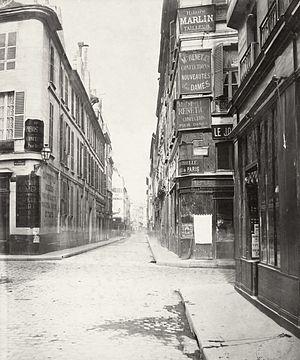
La rue de Richelieu est une longue rue du centre de Paris, qui va du cœur du 1ᵉʳ arrondissement au nord du 2ᵉ arrondissement.